Knapp Farm

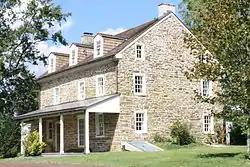
Knapp Farmhouse, September 2012

The Knapp Farm, is a historic farmhouse located at the corner of Dekalb Pike and Knapp Road in Montgomery Township, Montgomery County, Pennsylvania. It is also the only township property on the National Register of Historic Places. The farm, which occupies property originally settled just after 1700 by English immigrants, now sits adjacent to the Montgomery Mall. The earliest section of the farmhouse was erected around 1760. It is a 2-story, four-bay, stuccoed stone Germanic house. A brick kitchen wing was added in the mid-19th century.